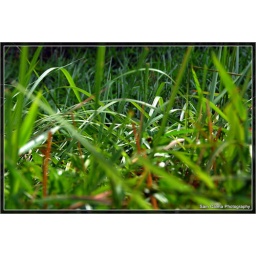
I'm lost in the grass forest